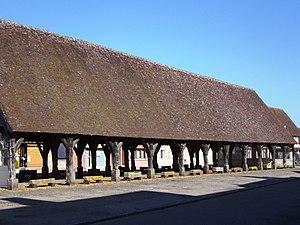
La Ferrière-sur-Risle est une commune française située dans le département de l'Eure en région Normandie.
Cet article recense une partie des monuments historiques de l'Eure, en France.
L'Eure est un département français de la région Normandie. Il tire son nom de l'Eure, rivière qui le traverse avant de rejoindre la Seine. L'Insee et La Poste lui attribuent le code 27. Sa préfecture est Évreux.